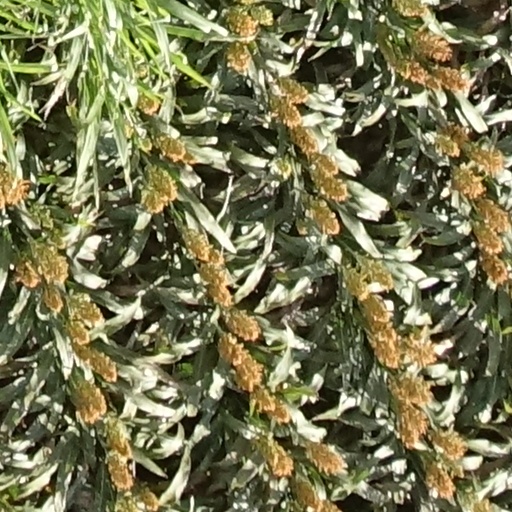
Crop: sorghum